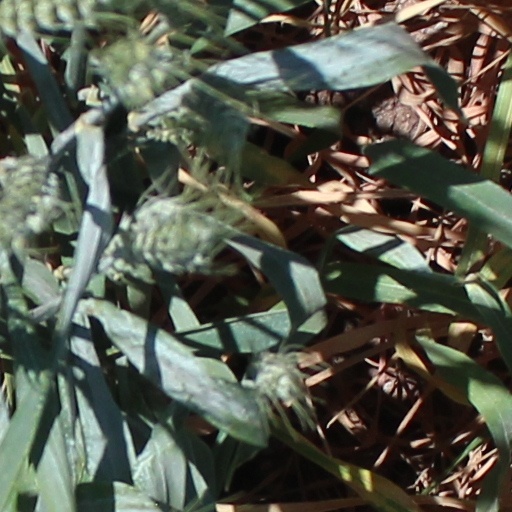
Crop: wheat